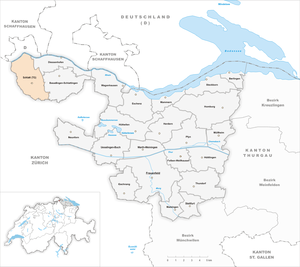
Schlatt est une commune suisse du canton de Thurgovie, située dans le district de Frauenfeld.